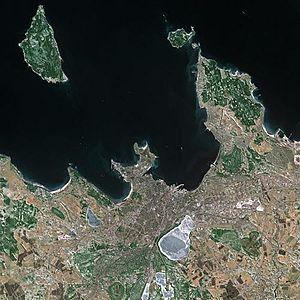
Tallinn est la capitale de l’Estonie et le principal port du pays. Elle est située sur la côte du golfe de Finlande, qui fait partie de la mer Baltique. Son ancien nom, en usage jusqu’en décembre 1918, est Reval en allemand, ou Revel en russe, qu’on désignait alors en français sous la forme Réval.